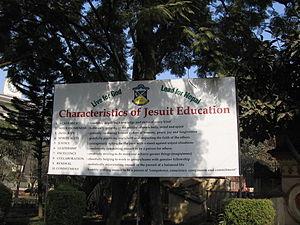
On appelle éducation jésuite un système pédagogique proactif soutenu par une idéologie humaniste de confiance en l’homme et foi en Dieu tel que développé par la Compagnie de Jésus dans ses institutions d’enseignement au cours des siècles. Une première fois codifié dans le Ratio Studiorum de 1593, il est régulièrement évalué et mis à jour suivant les besoins des temps et des lieux.